Ethel Rudkin

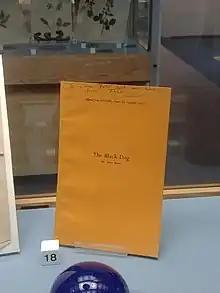
The Black Dog book, owned by Ethel Rudkin at North Lincolnshire Museum

In 1938, Rudkin published what became a seminal paper on the mythology of the Black Dog in Lincolnshire and is one of the most complete for any region of England, including songs, sightings and folktales. By 1958, the folklorist Theo Brown was referring to Rudkin's "famous article" in her own research. One interesting aspect for folklorists today is that Rudkin did not just record malevolent appearances of the dog, but also times when people reported that the dog was protecting them from other apparitions. Rudkin claimed that the phenomenon was viewed in a more positive light in Lincolnshire than in other counties. She also recorded instances of 'black dogs' named and known by local communities. In fact, she was the first researcher to empirically categorise 'black dog' sightings.